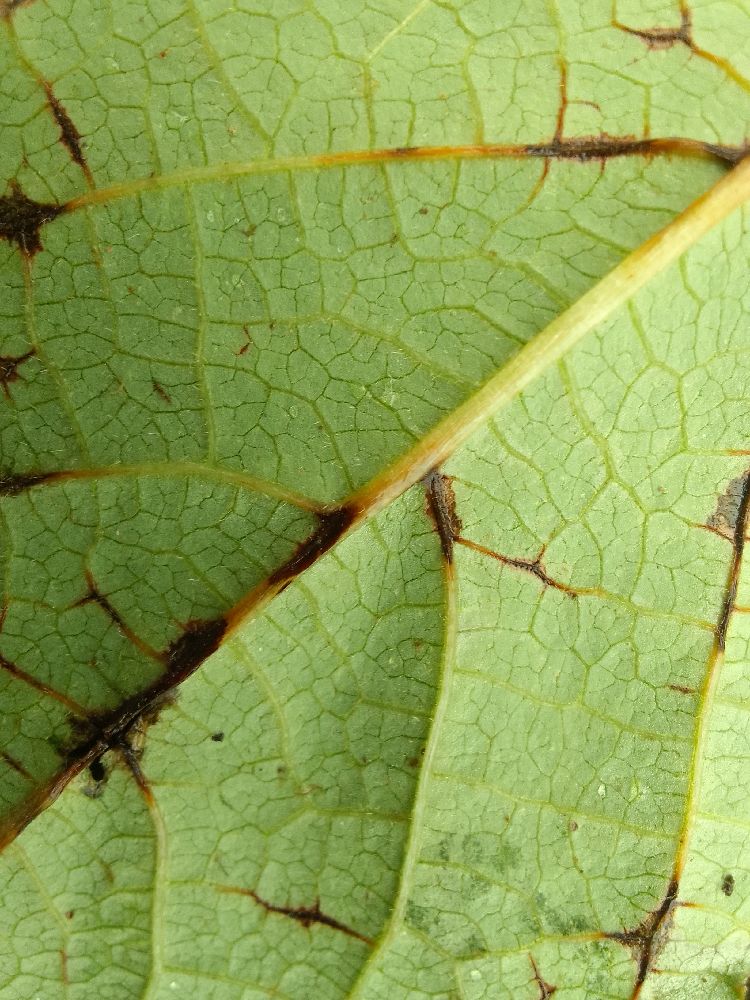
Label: anthracnose